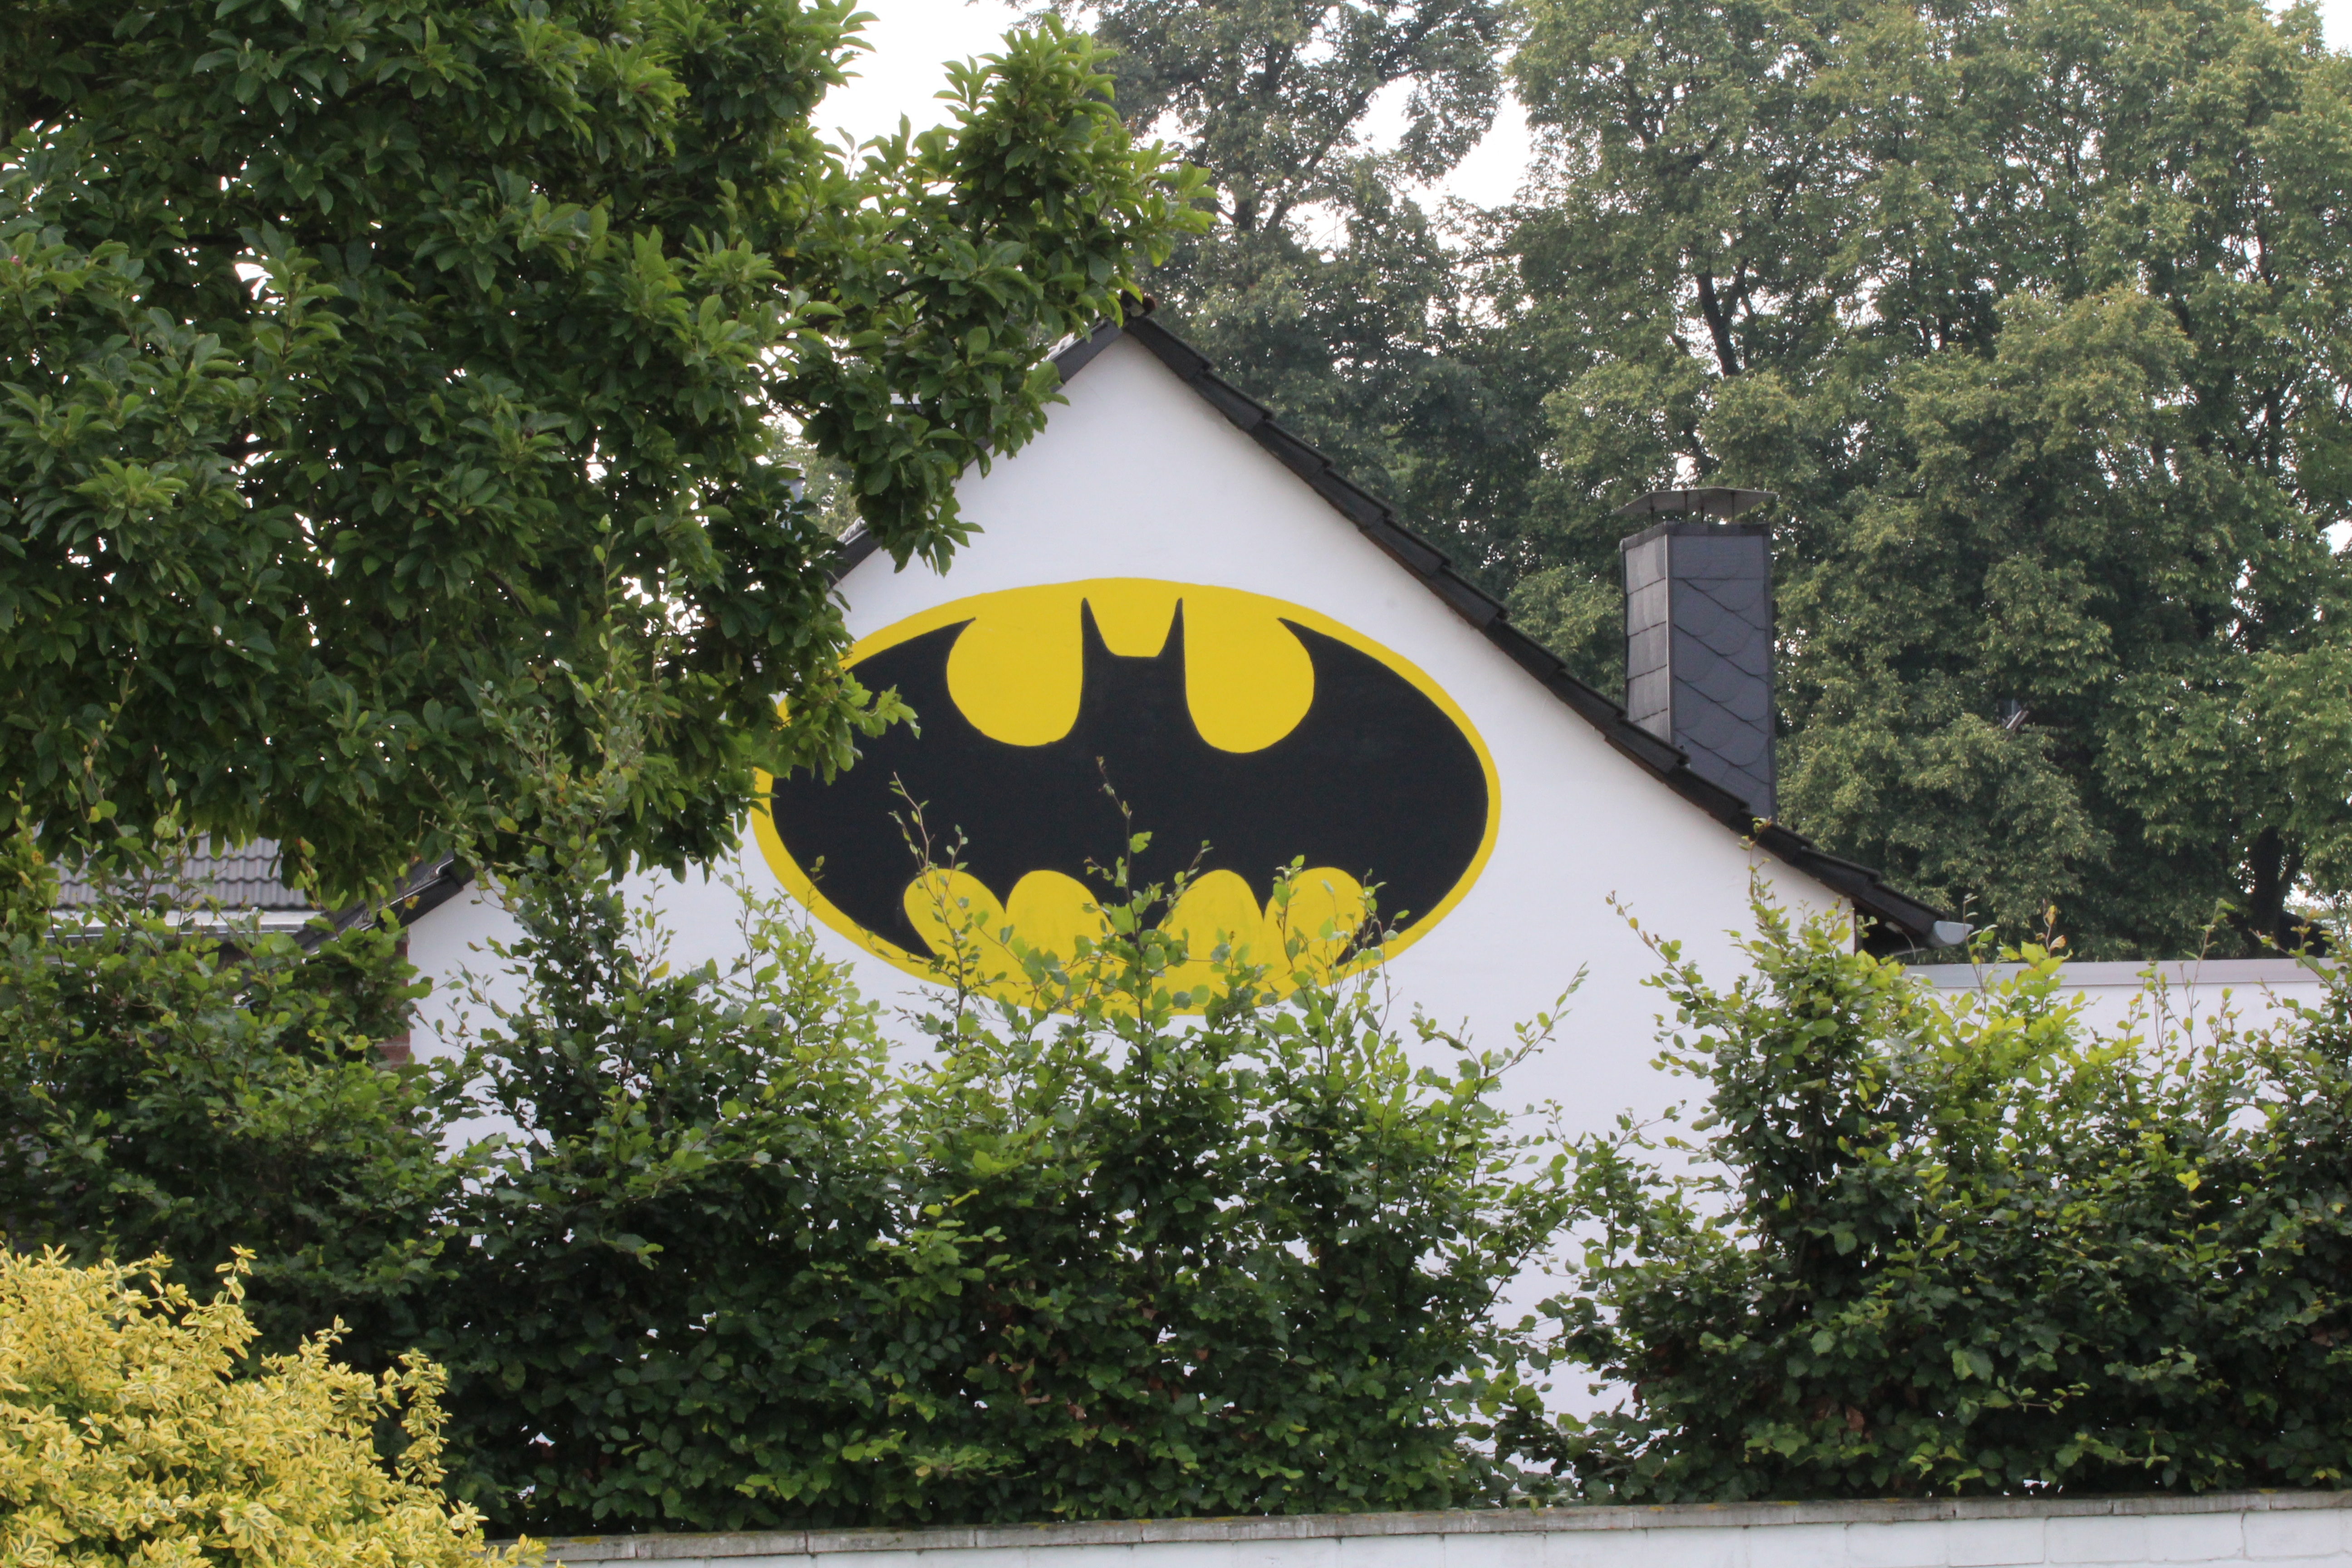
white, flower, building, home, green, park, black, yellow, trees, batman, logo, plaster, hauswand, facade paint, bergheim, rheidt